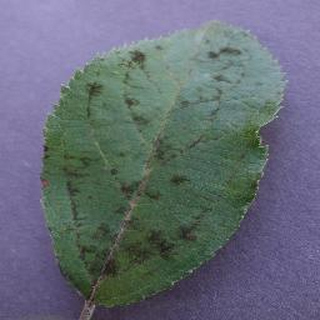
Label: apple_apple_scab